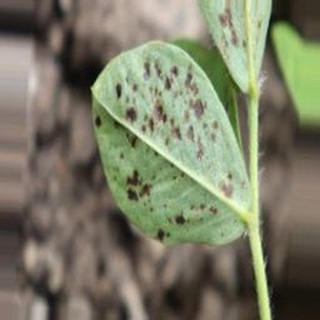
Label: groundnut_rust